Wilhelm Dilthey

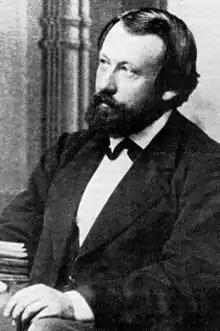
Dilthey,

Wilhelm Dilthey (19 November 1833 – 1 October 1911) was a German historian, psychologist, sociologist, and hermeneutic philosopher, who held Georg Wilhelm Friedrich Hegel's Chair in Philosophy at the University of Berlin. As a polymathic philosopher, working in a modern research university, Dilthey's research interests revolved around questions of scientific methodology, historical evidence and history's status as a science.